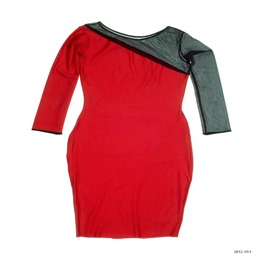
red dress in the display .